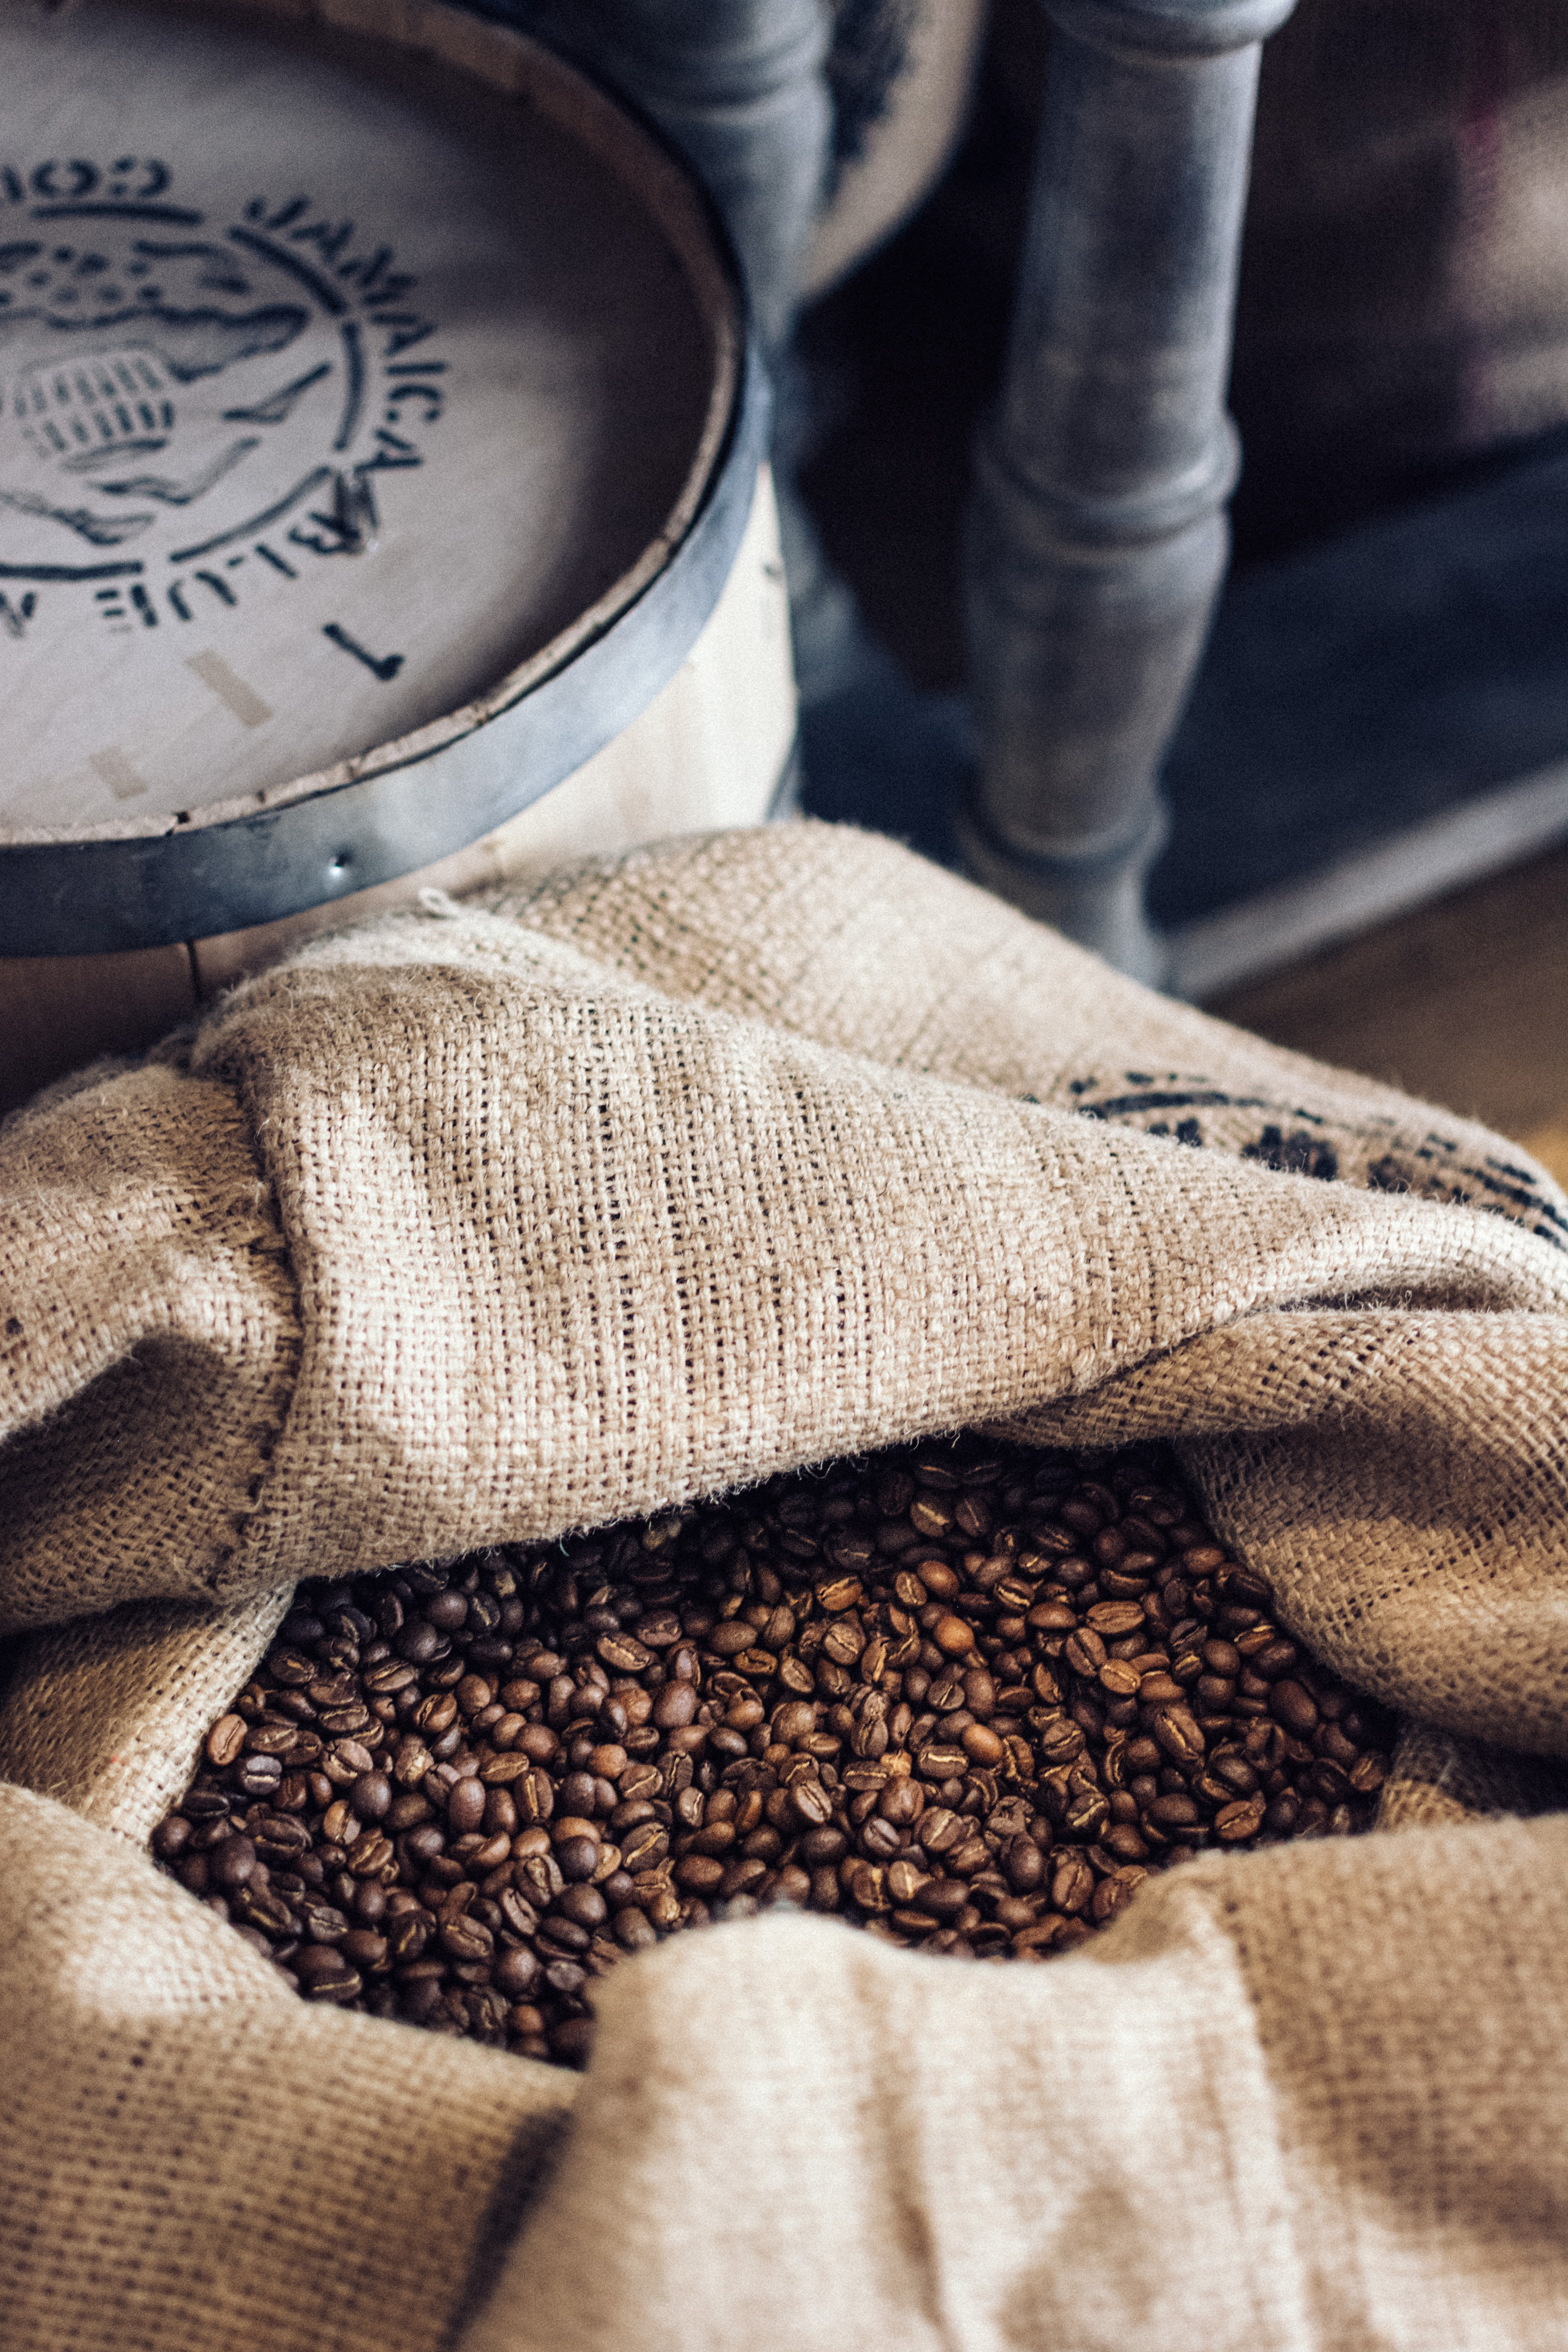
seasoning, food, Mustard seed, Gunny sack